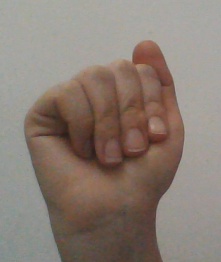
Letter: saad